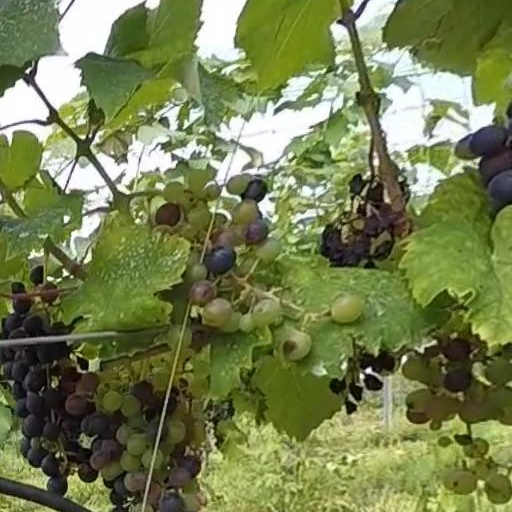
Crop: grape